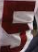
Number: 5